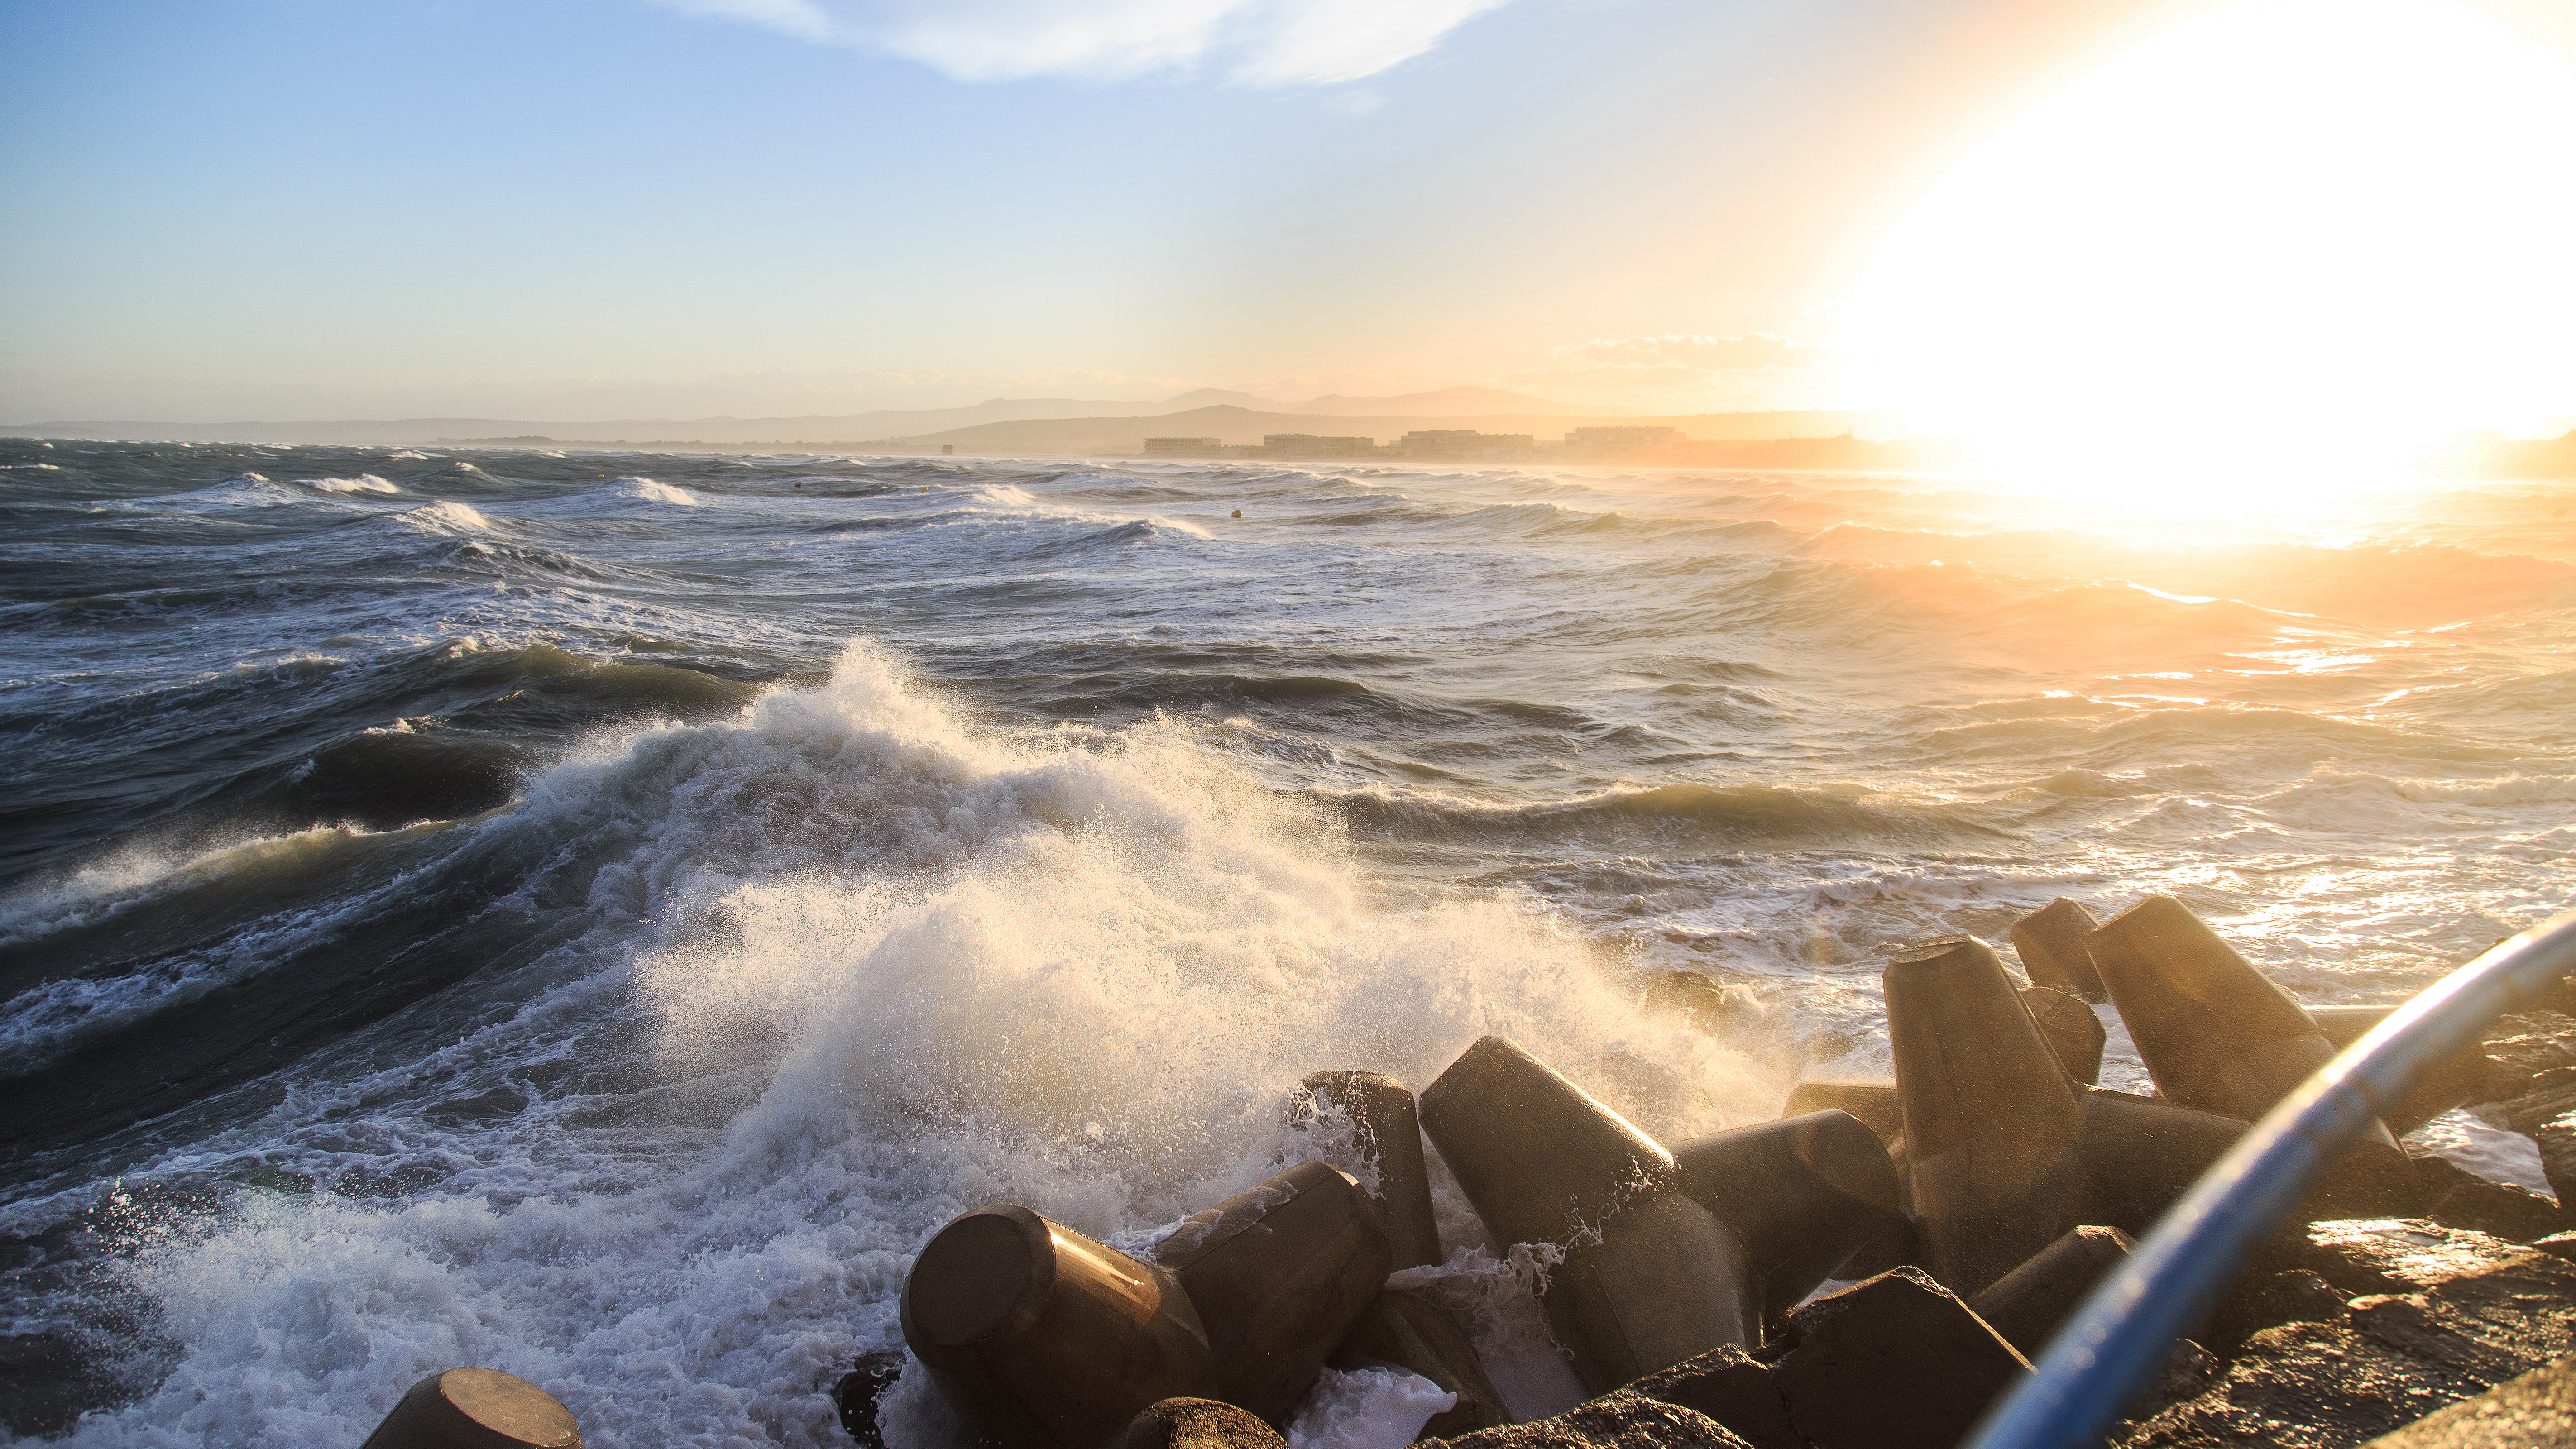
beach, sea, coast, water, sand, rock, ocean, horizon, sunrise, sunset, sunlight, morning, shore, wave, dawn, seascape, body of water, waves, mer, wallpaper, vagues, waterscape, tempte, cape, portlanouvelle, wind wave